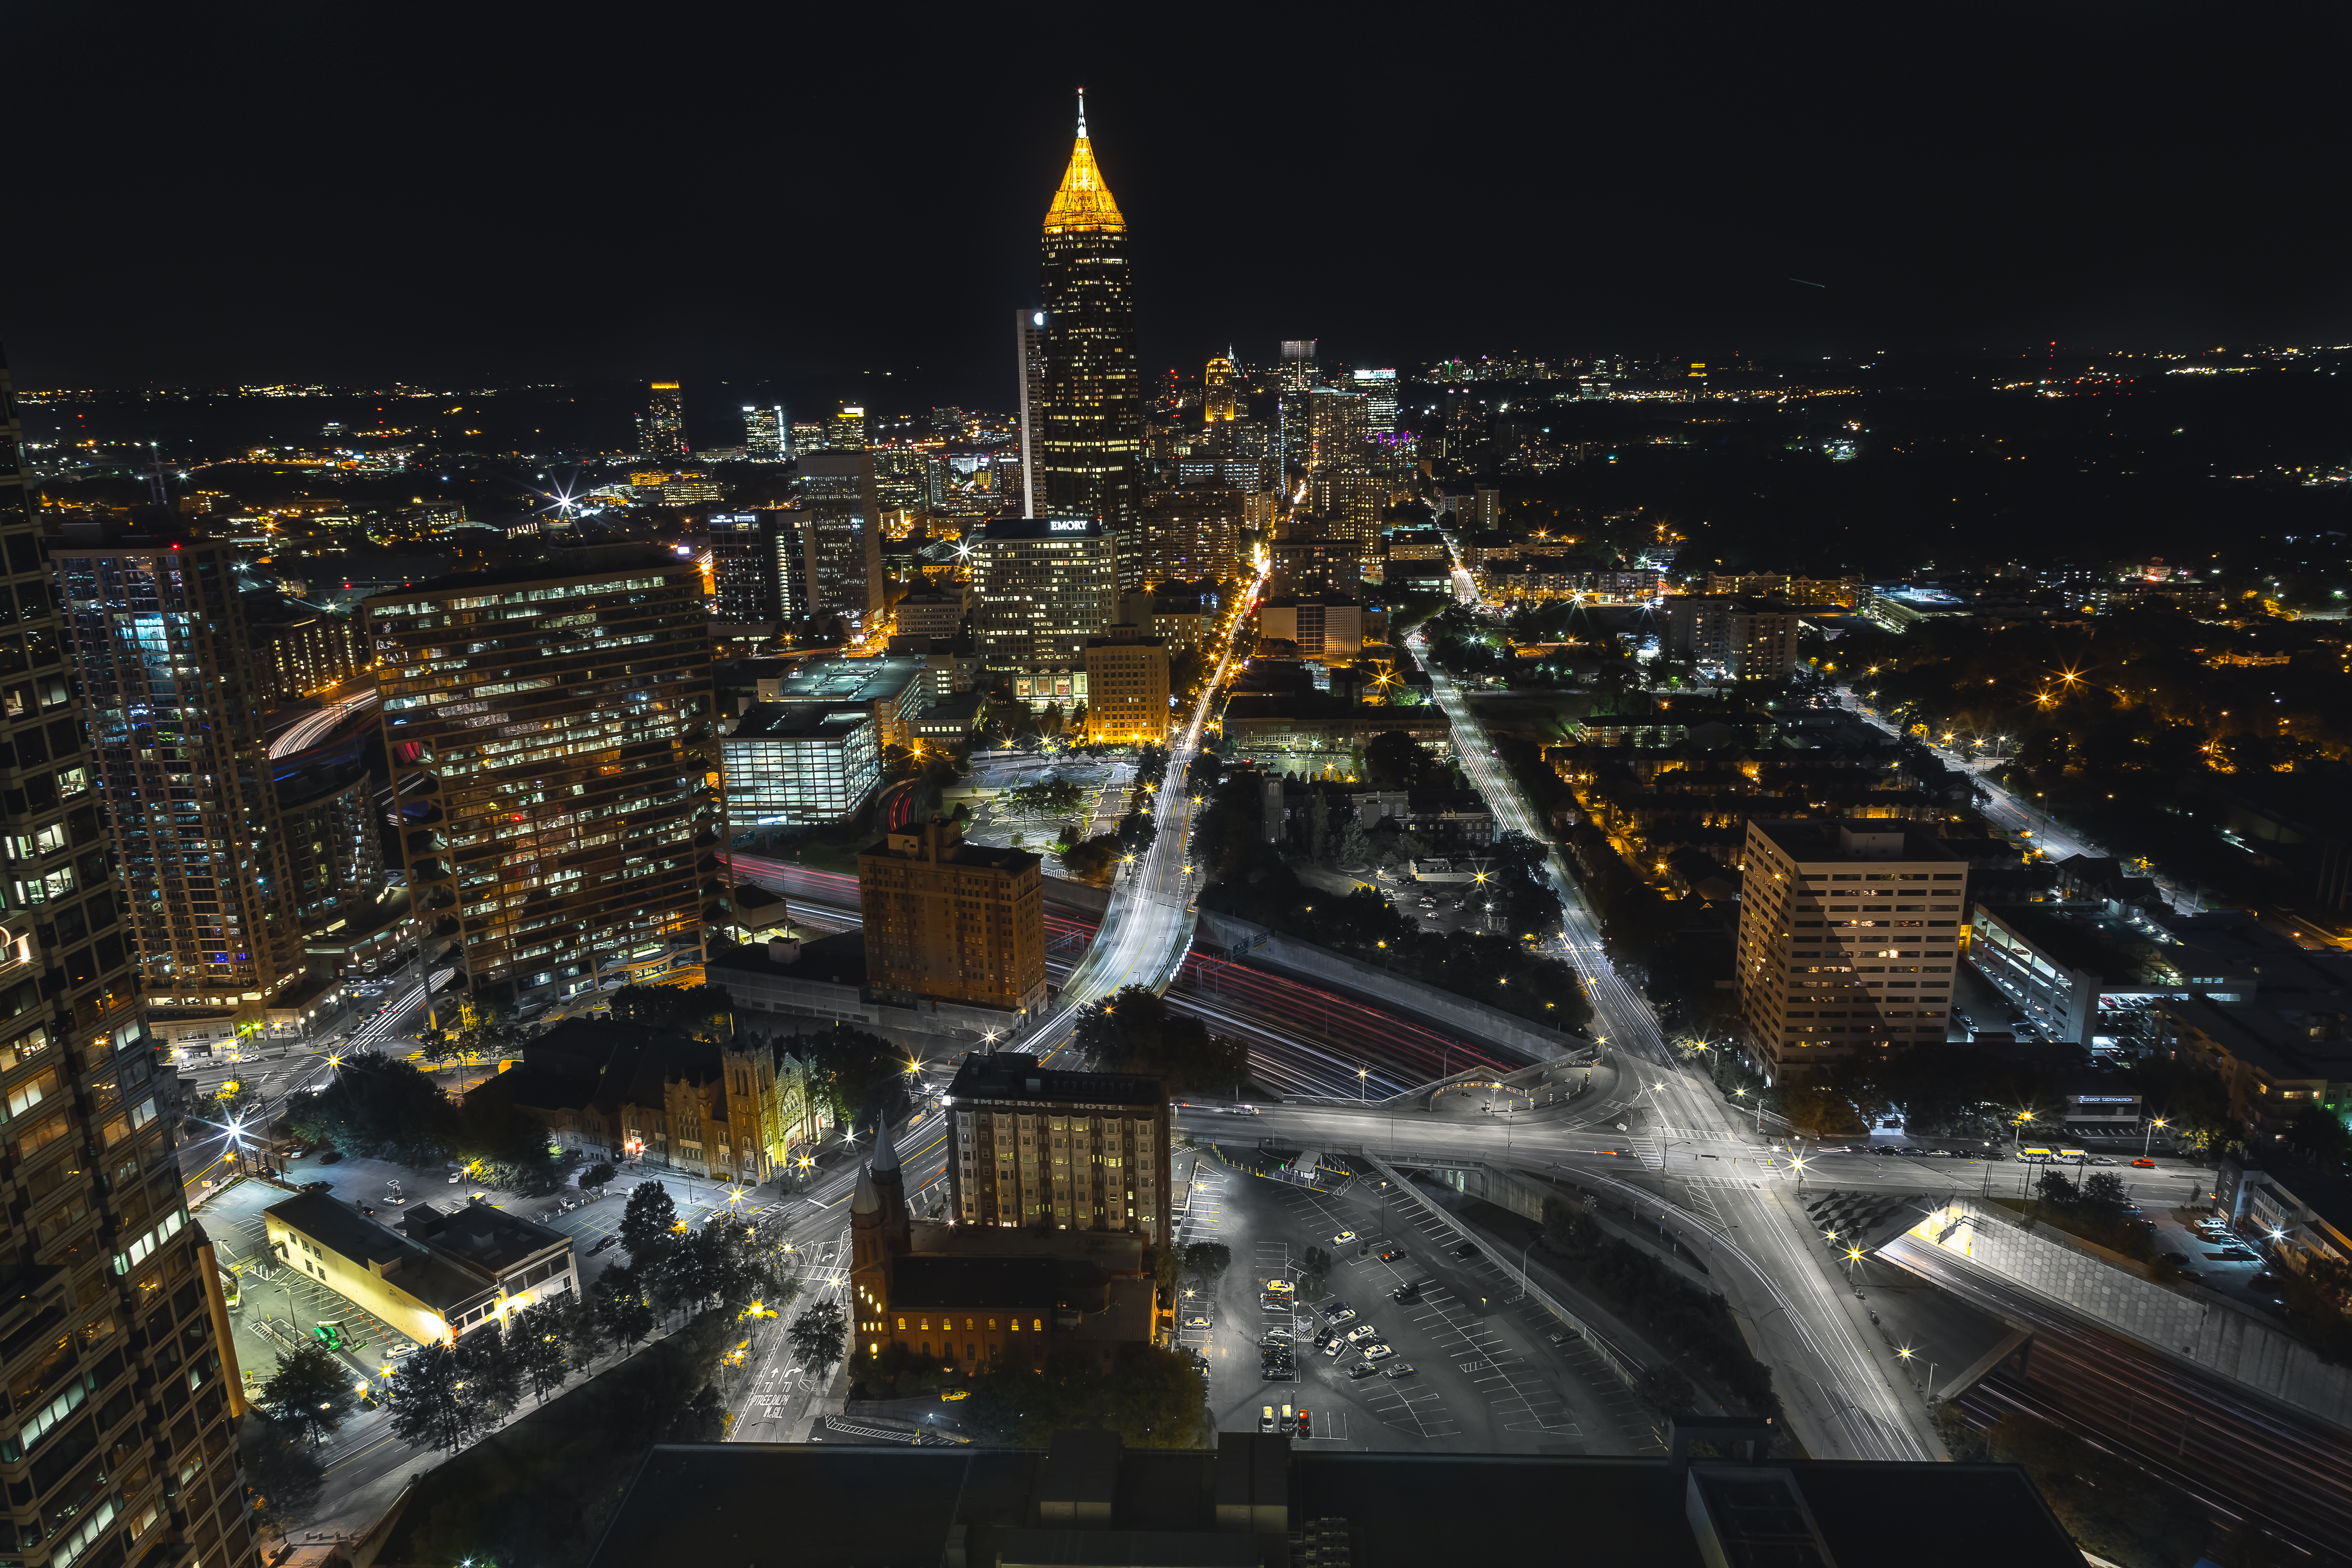
skyline, night, city, skyscraper, cityscape, downtown, dusk, evening, reflection, tower, landmark, tower block, metropolis, aerial photography, urban area, geographical feature, human settlement, atmosphere of earth, metropolitan area